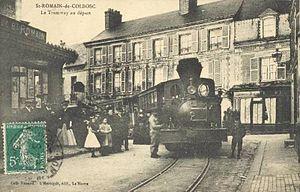
Le tramway de Saint-Romain-de-Colbosc est une voie ferrée d'intérêt local française à écartement métrique sise en Seine-Inférieure qui relia, entre 1896 et 1929, la commune de Saint-Romain-de-Colbosc à la gare d'Étainhus - Saint-Romain située sur la Ligne Paris - Le Havre.